John Travolta

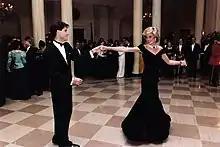
Travolta dancing with Diana, Princess of Wales, at the White House in 1985. The dress she wore came to be known as the "Travolta dress".

Travolta was in a relationship with actress Diana Hyland, whom he met while filming "The Boy in the Plastic Bubble" (1976). They remained together until Hyland's death from breast cancer on March 27, 1977. In 1980, Travolta dated French actress Catherine Deneuve. Travolta also had an on-again/off-again relationship with actress Marilu Henner, which ended permanently in 1985. In 1988 while filming "The Experts", Travolta met actress Kelly Preston, whom he married in Paris in 1991. They had three children: Jett (1992–2009), Ella Bleu (born 2000), and Benjamin (born 2010). They regularly attended marriage counseling and Travolta has stated that therapy helped the marriage. They lived near Ocala, Florida.